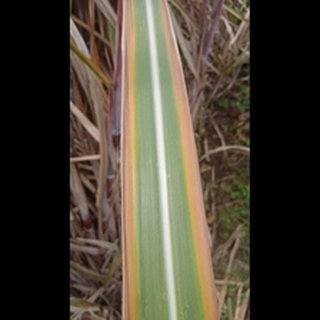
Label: sugarcane_yellow_leaf_disease